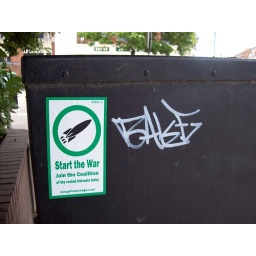
Sticker was spotted in Stratford, LondonFrom the fansite dedicated to street sticker website: mixthemessage.com